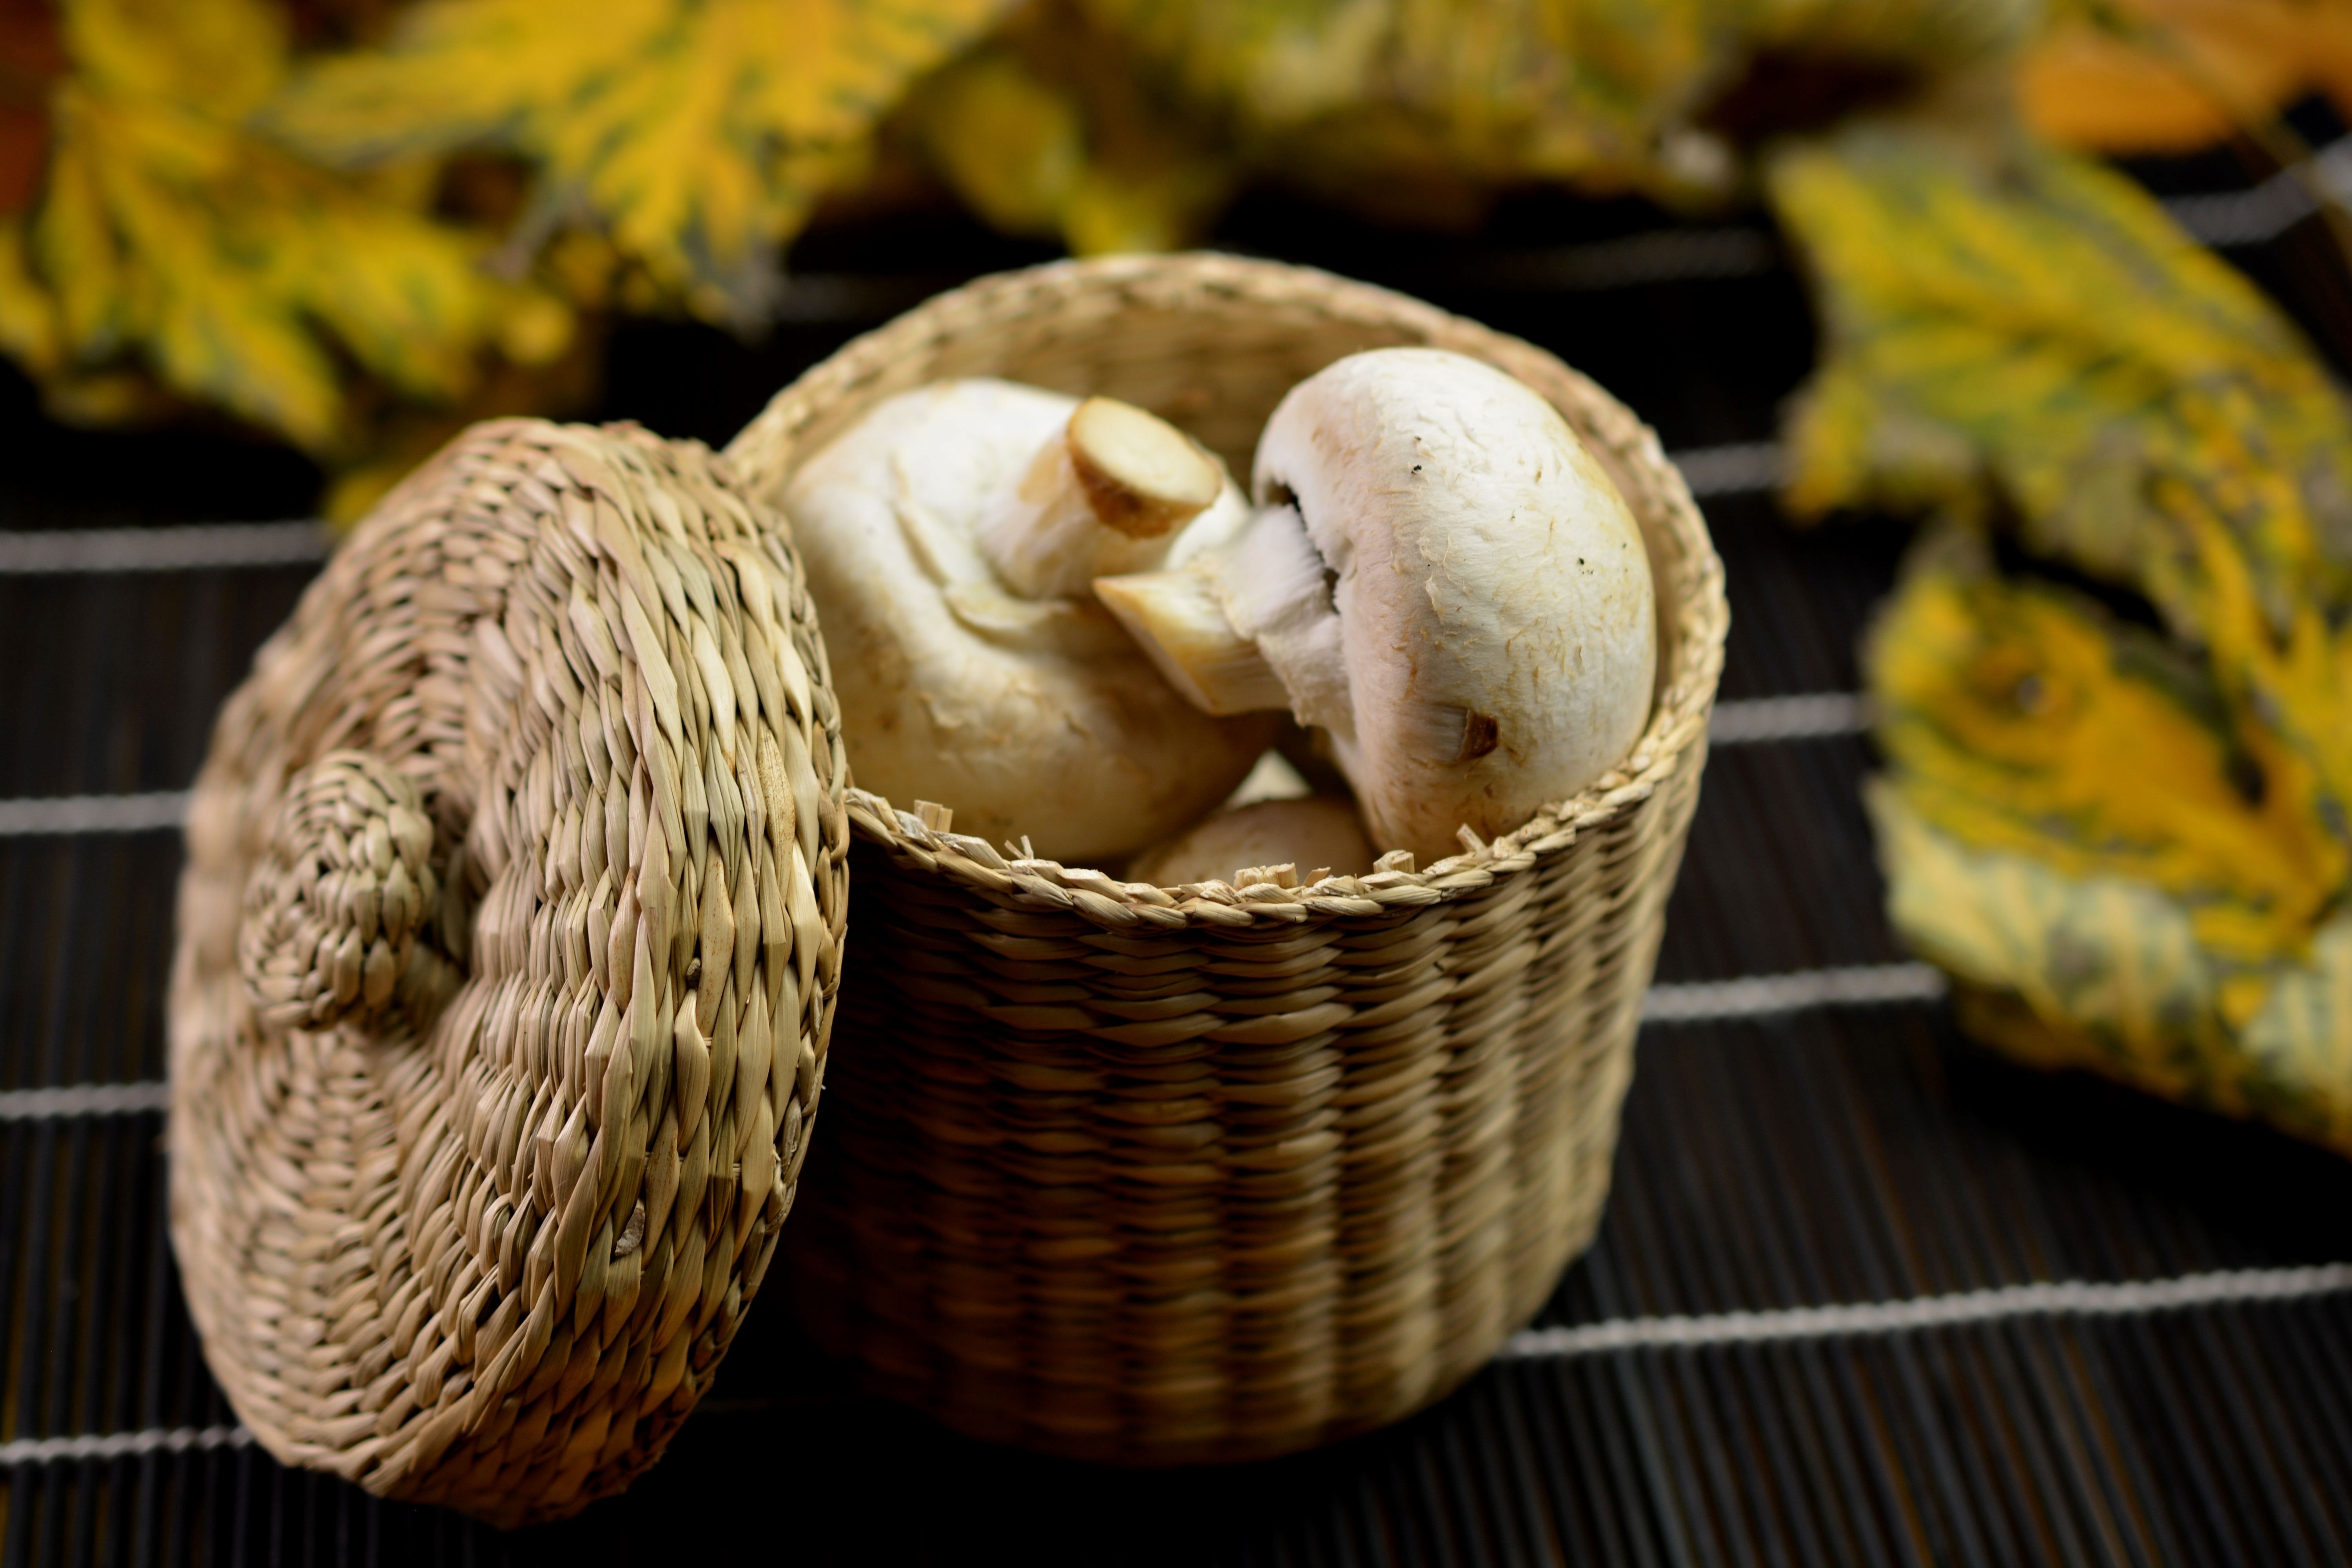
wood, rustic, dish, meal, food, produce, natural, fresh, mushroom, healthy, delicious, wicker, coconut, nutrition, mushrooms, vegetarian, champignon, organic, fresh food